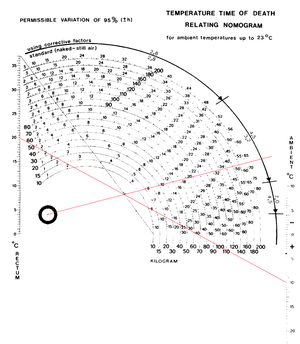
Nomogramme de Henssge. Nomogramme inventé par le docteur Hengsse et donnant, en fonction de la température du corps, de la température extérieure et de la masse corporelle, le délai écoulé entre la mort et la mesure. Exemple d'utilisation
Un nomogramme est un outil graphique de calcul constitué de courbes graduées entre lesquelles on place une règle. Le résultat de l'opération se lit au croisement de la règle et de l'une des courbes représentées en rouge dans les exemples ci-dessous. Le terme a été créé par Maurice d'Ocagne qui fut le principal promoteur de cette technique au début du XXᵉ siècle. L'art de créer des nomogrammes est la nomographie.
La datation des cadavres est une des thématiques de la médecine légale. De telles méthodes de datation ne peuvent qu'estimer la date à partir de laquelle la décomposition d'un corps a commencé.